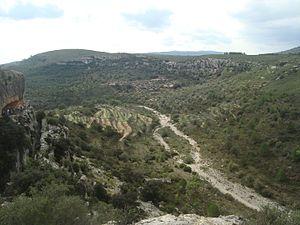
Tírig est une commune d'Espagne de la province de Castellón dans la Communauté valencienne. Elle est située dans la comarque de l'Alt Maestrat et dans la zone à prédominance linguistique valencienne.